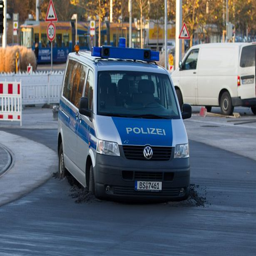
police car driving straight into a road of freshly layed cement